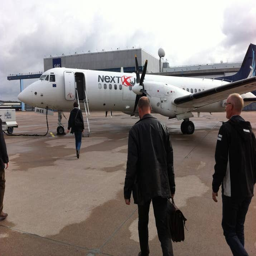
aircraft model never really reached its potential as a passenger aircraft in the regional market .